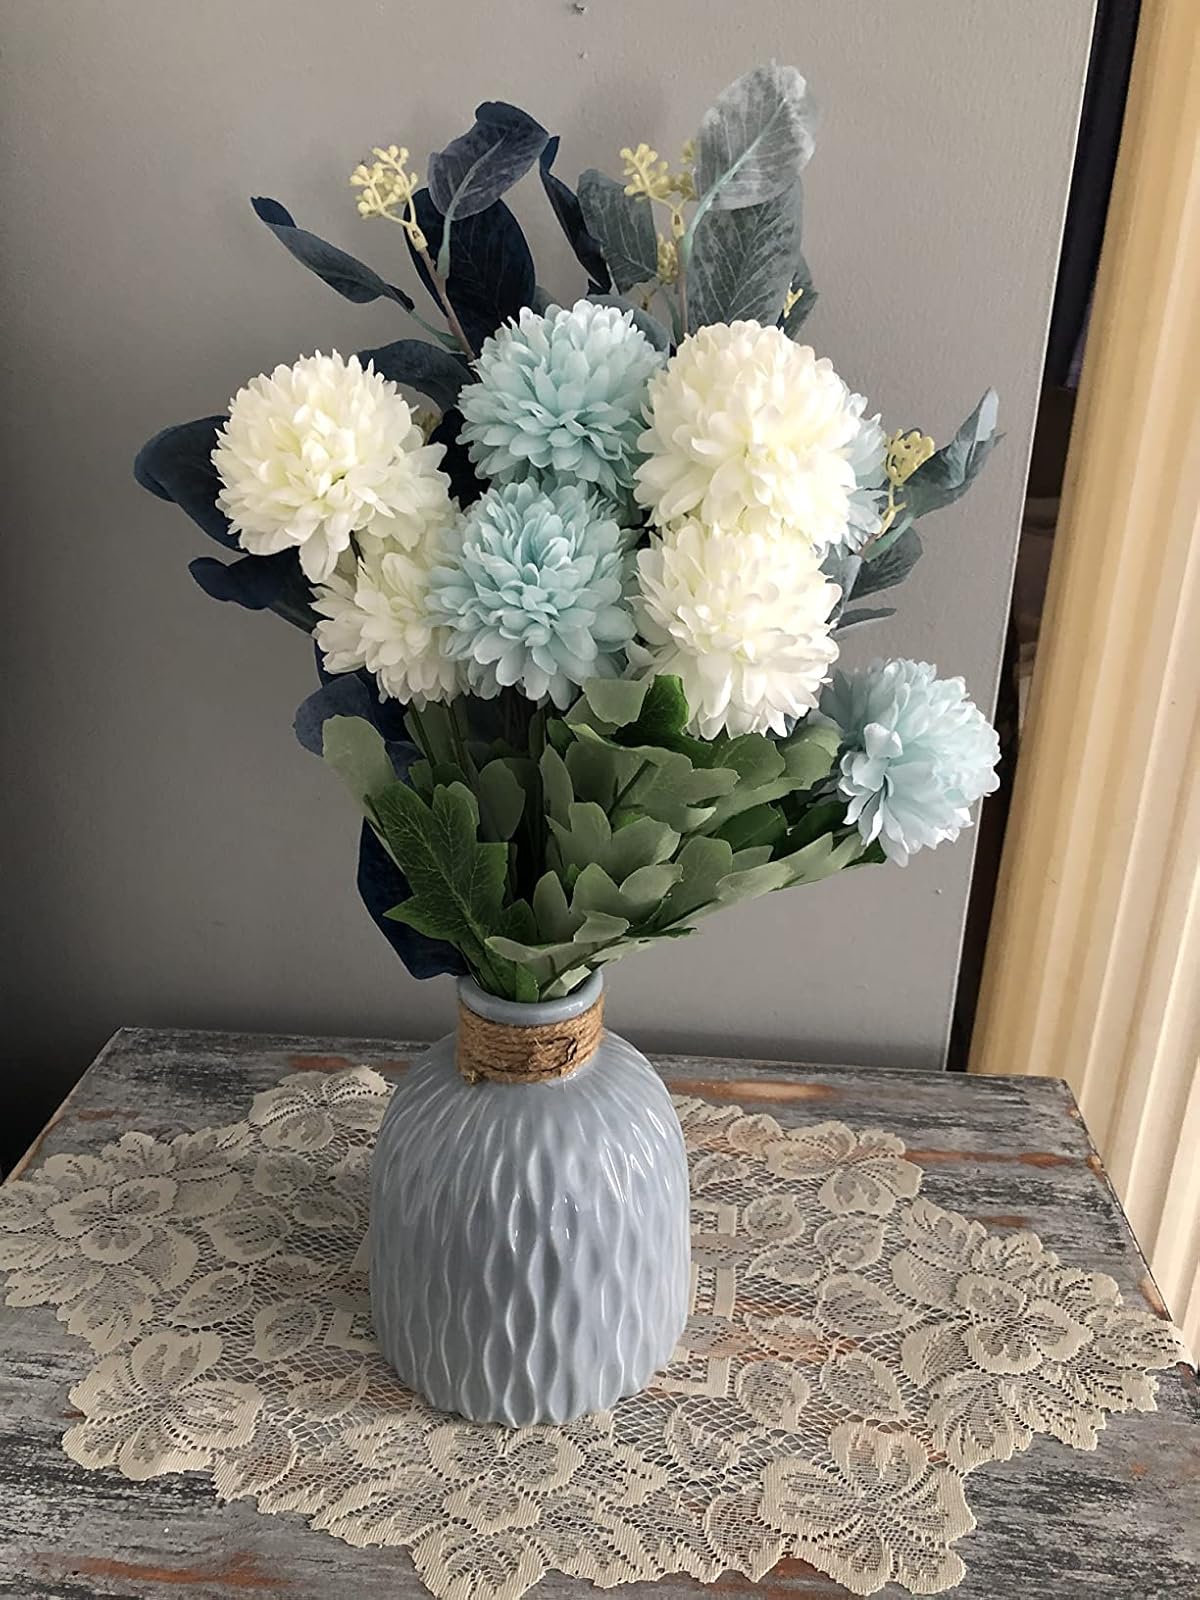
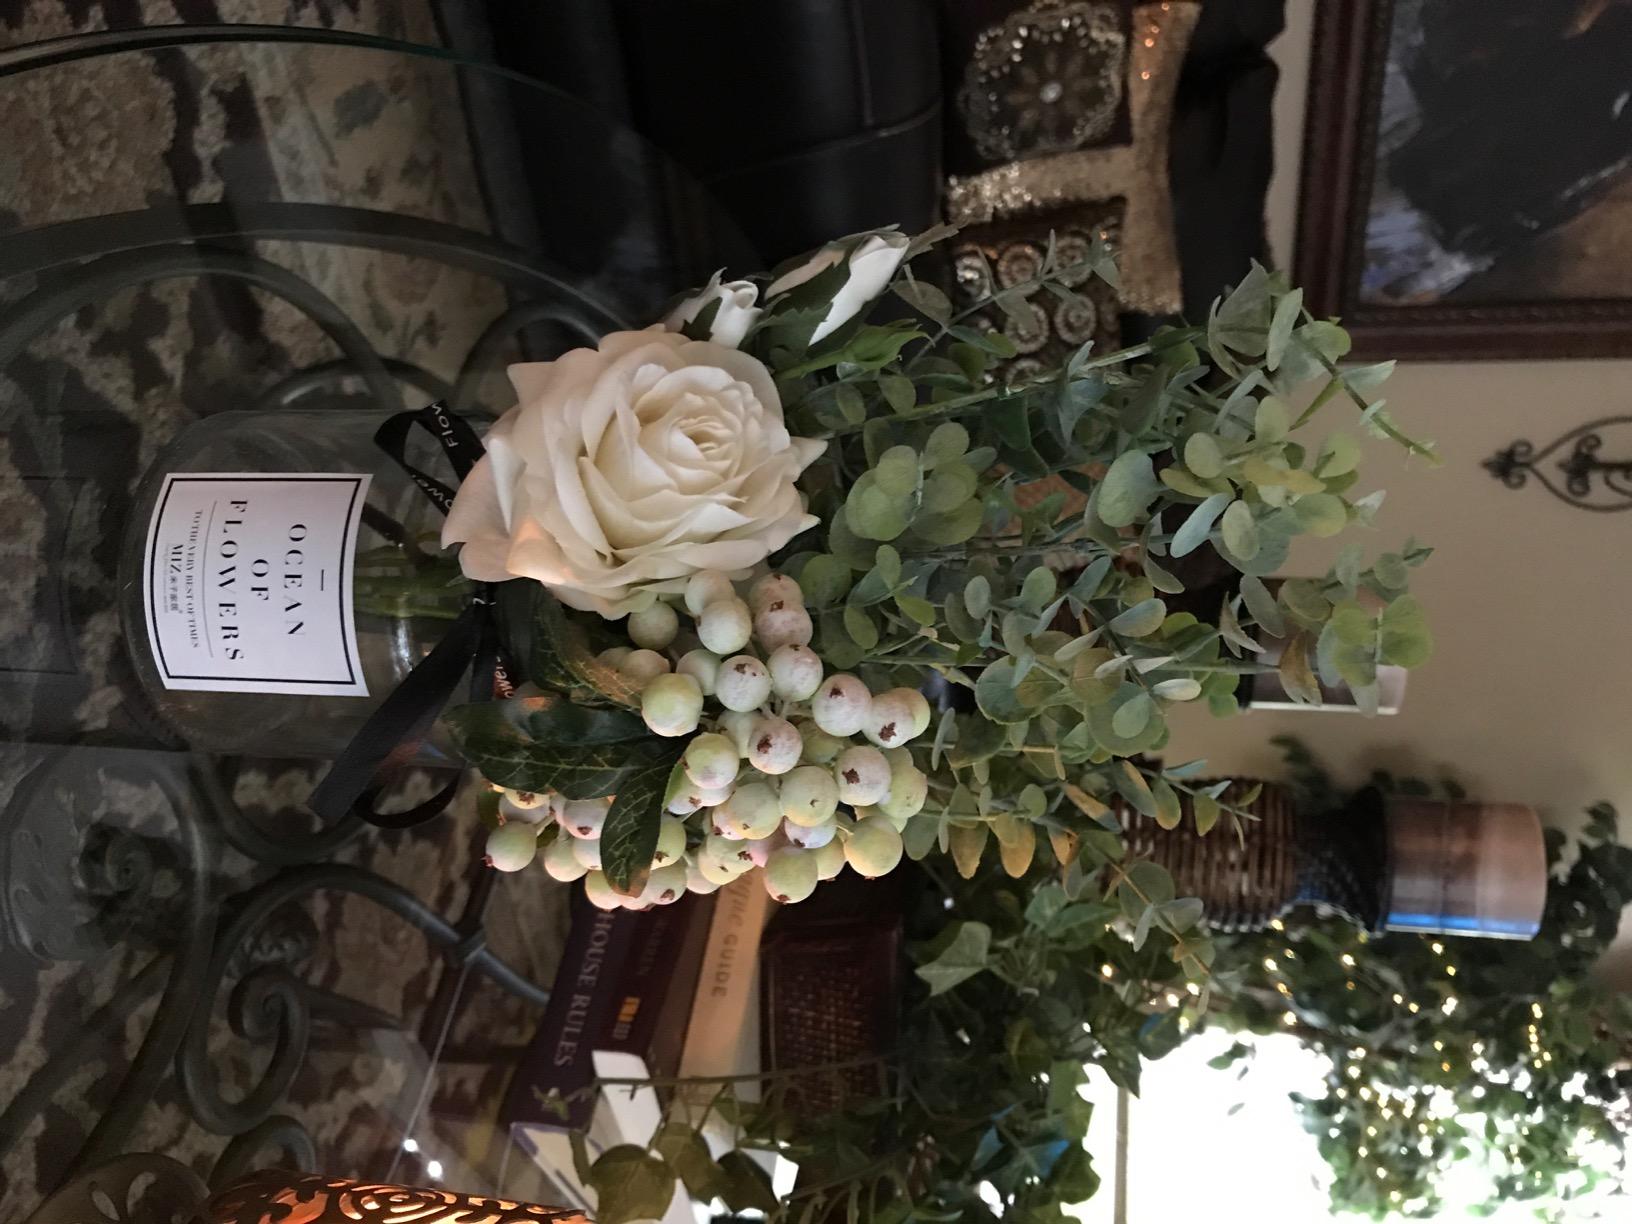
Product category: vase
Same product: no